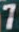
Number: 7